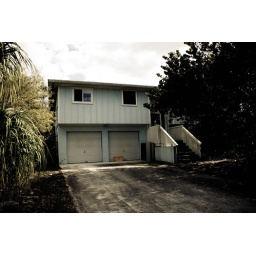
Right down the street from the house down here in Florida.